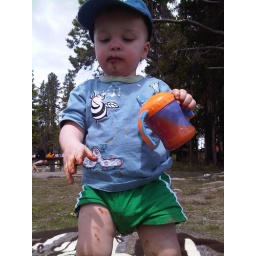
Picnicing at a lake in the mountains... maybe we should have thrown him in the water to wash up!